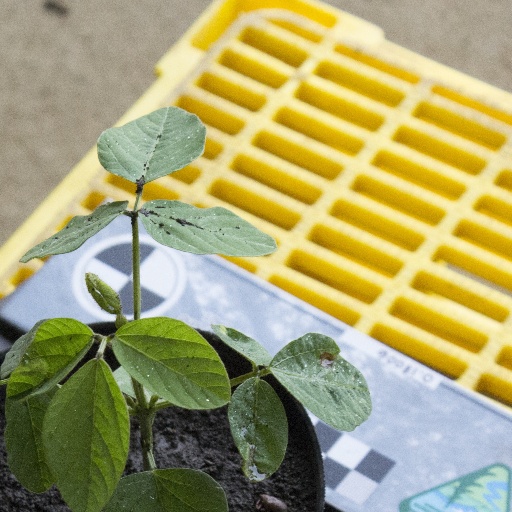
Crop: soybean